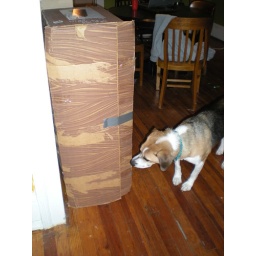
Riley telling the tree to stay in the box